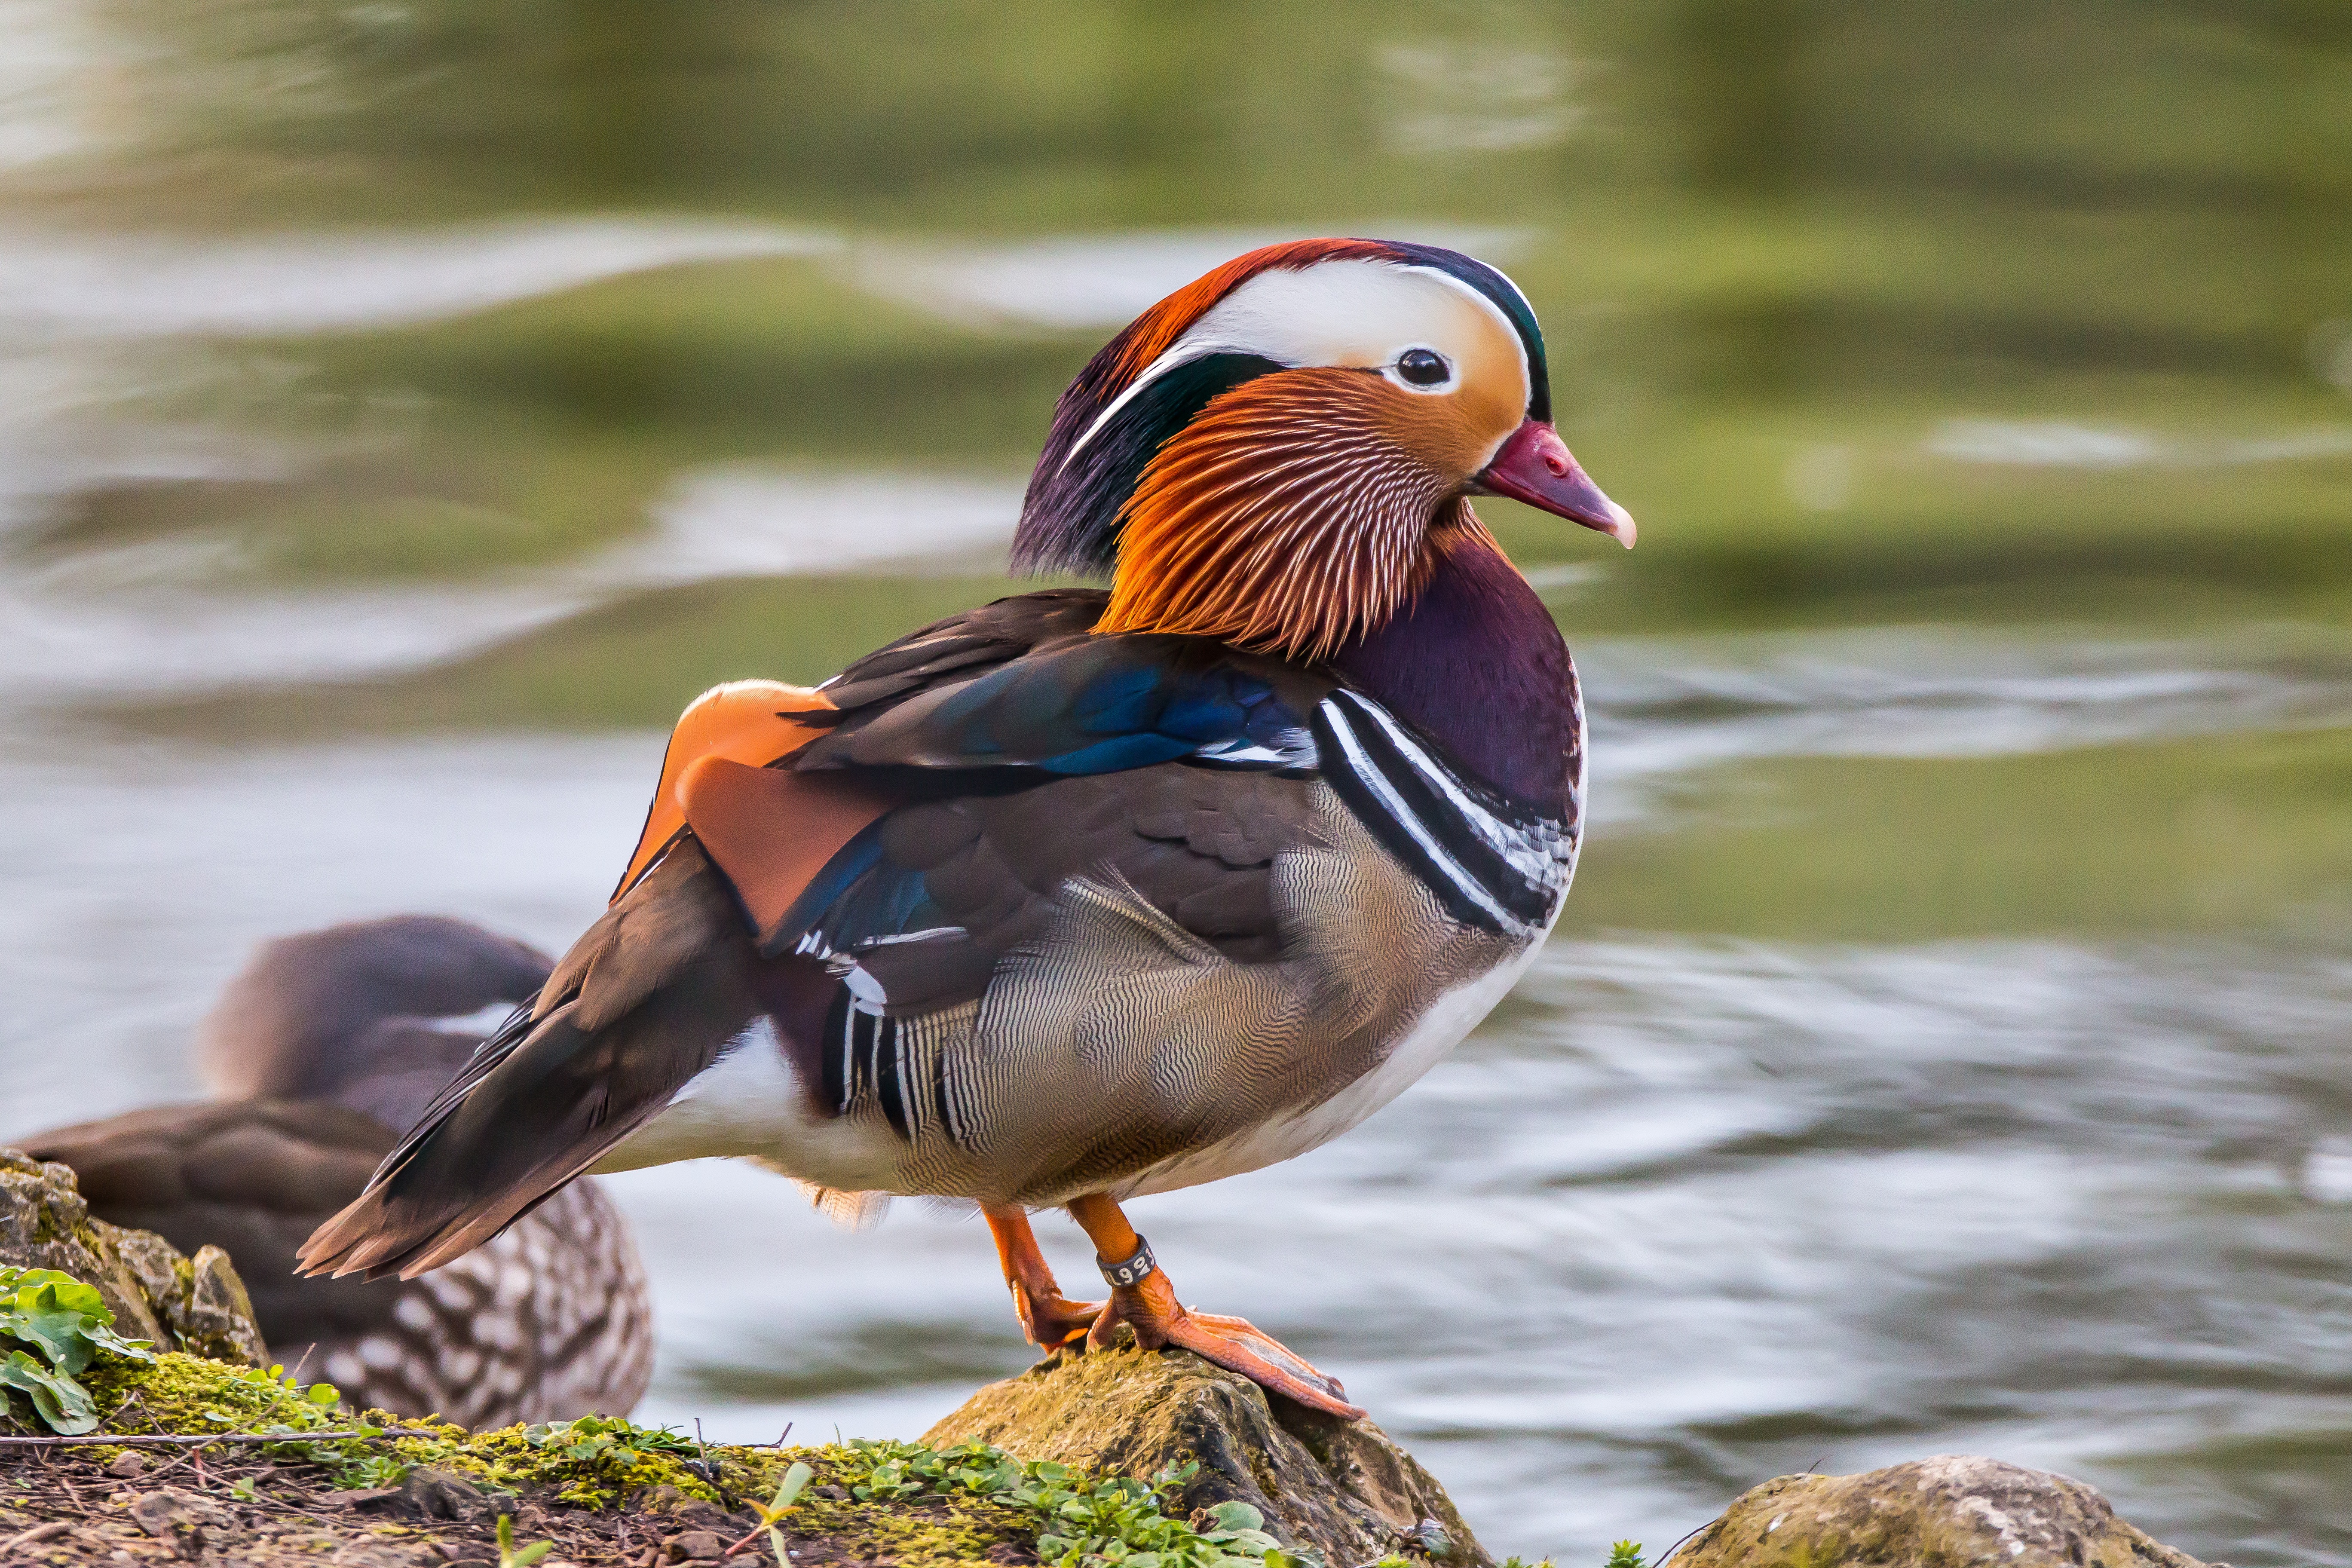
nature, bird, wildlife, beak, fauna, duck, animals, mandarin, vertebrate, ave, waterfowl, water bird, mallard, canard, ducks geese and swans